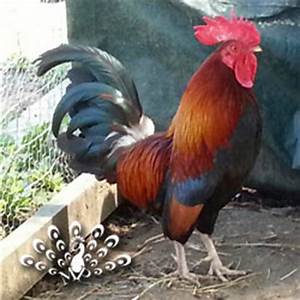
Label: gallina